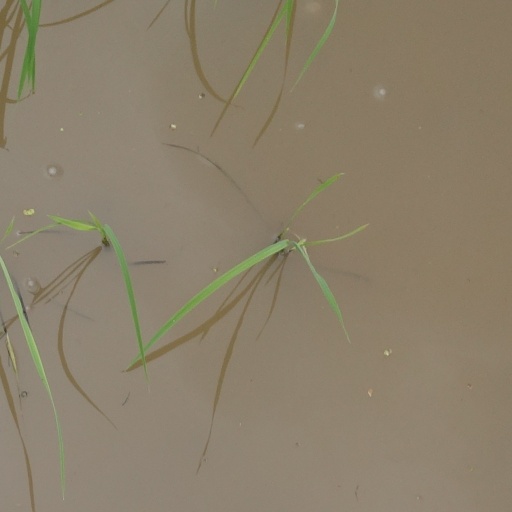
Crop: rice